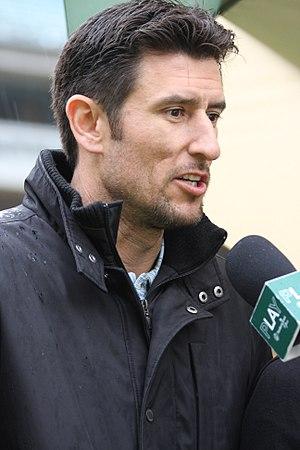
Anthony Nomar Garciaparra est un ancien joueur de baseball qui évolue dans les Ligues majeures de 1996 à 2009 au poste d'arrêt-court.